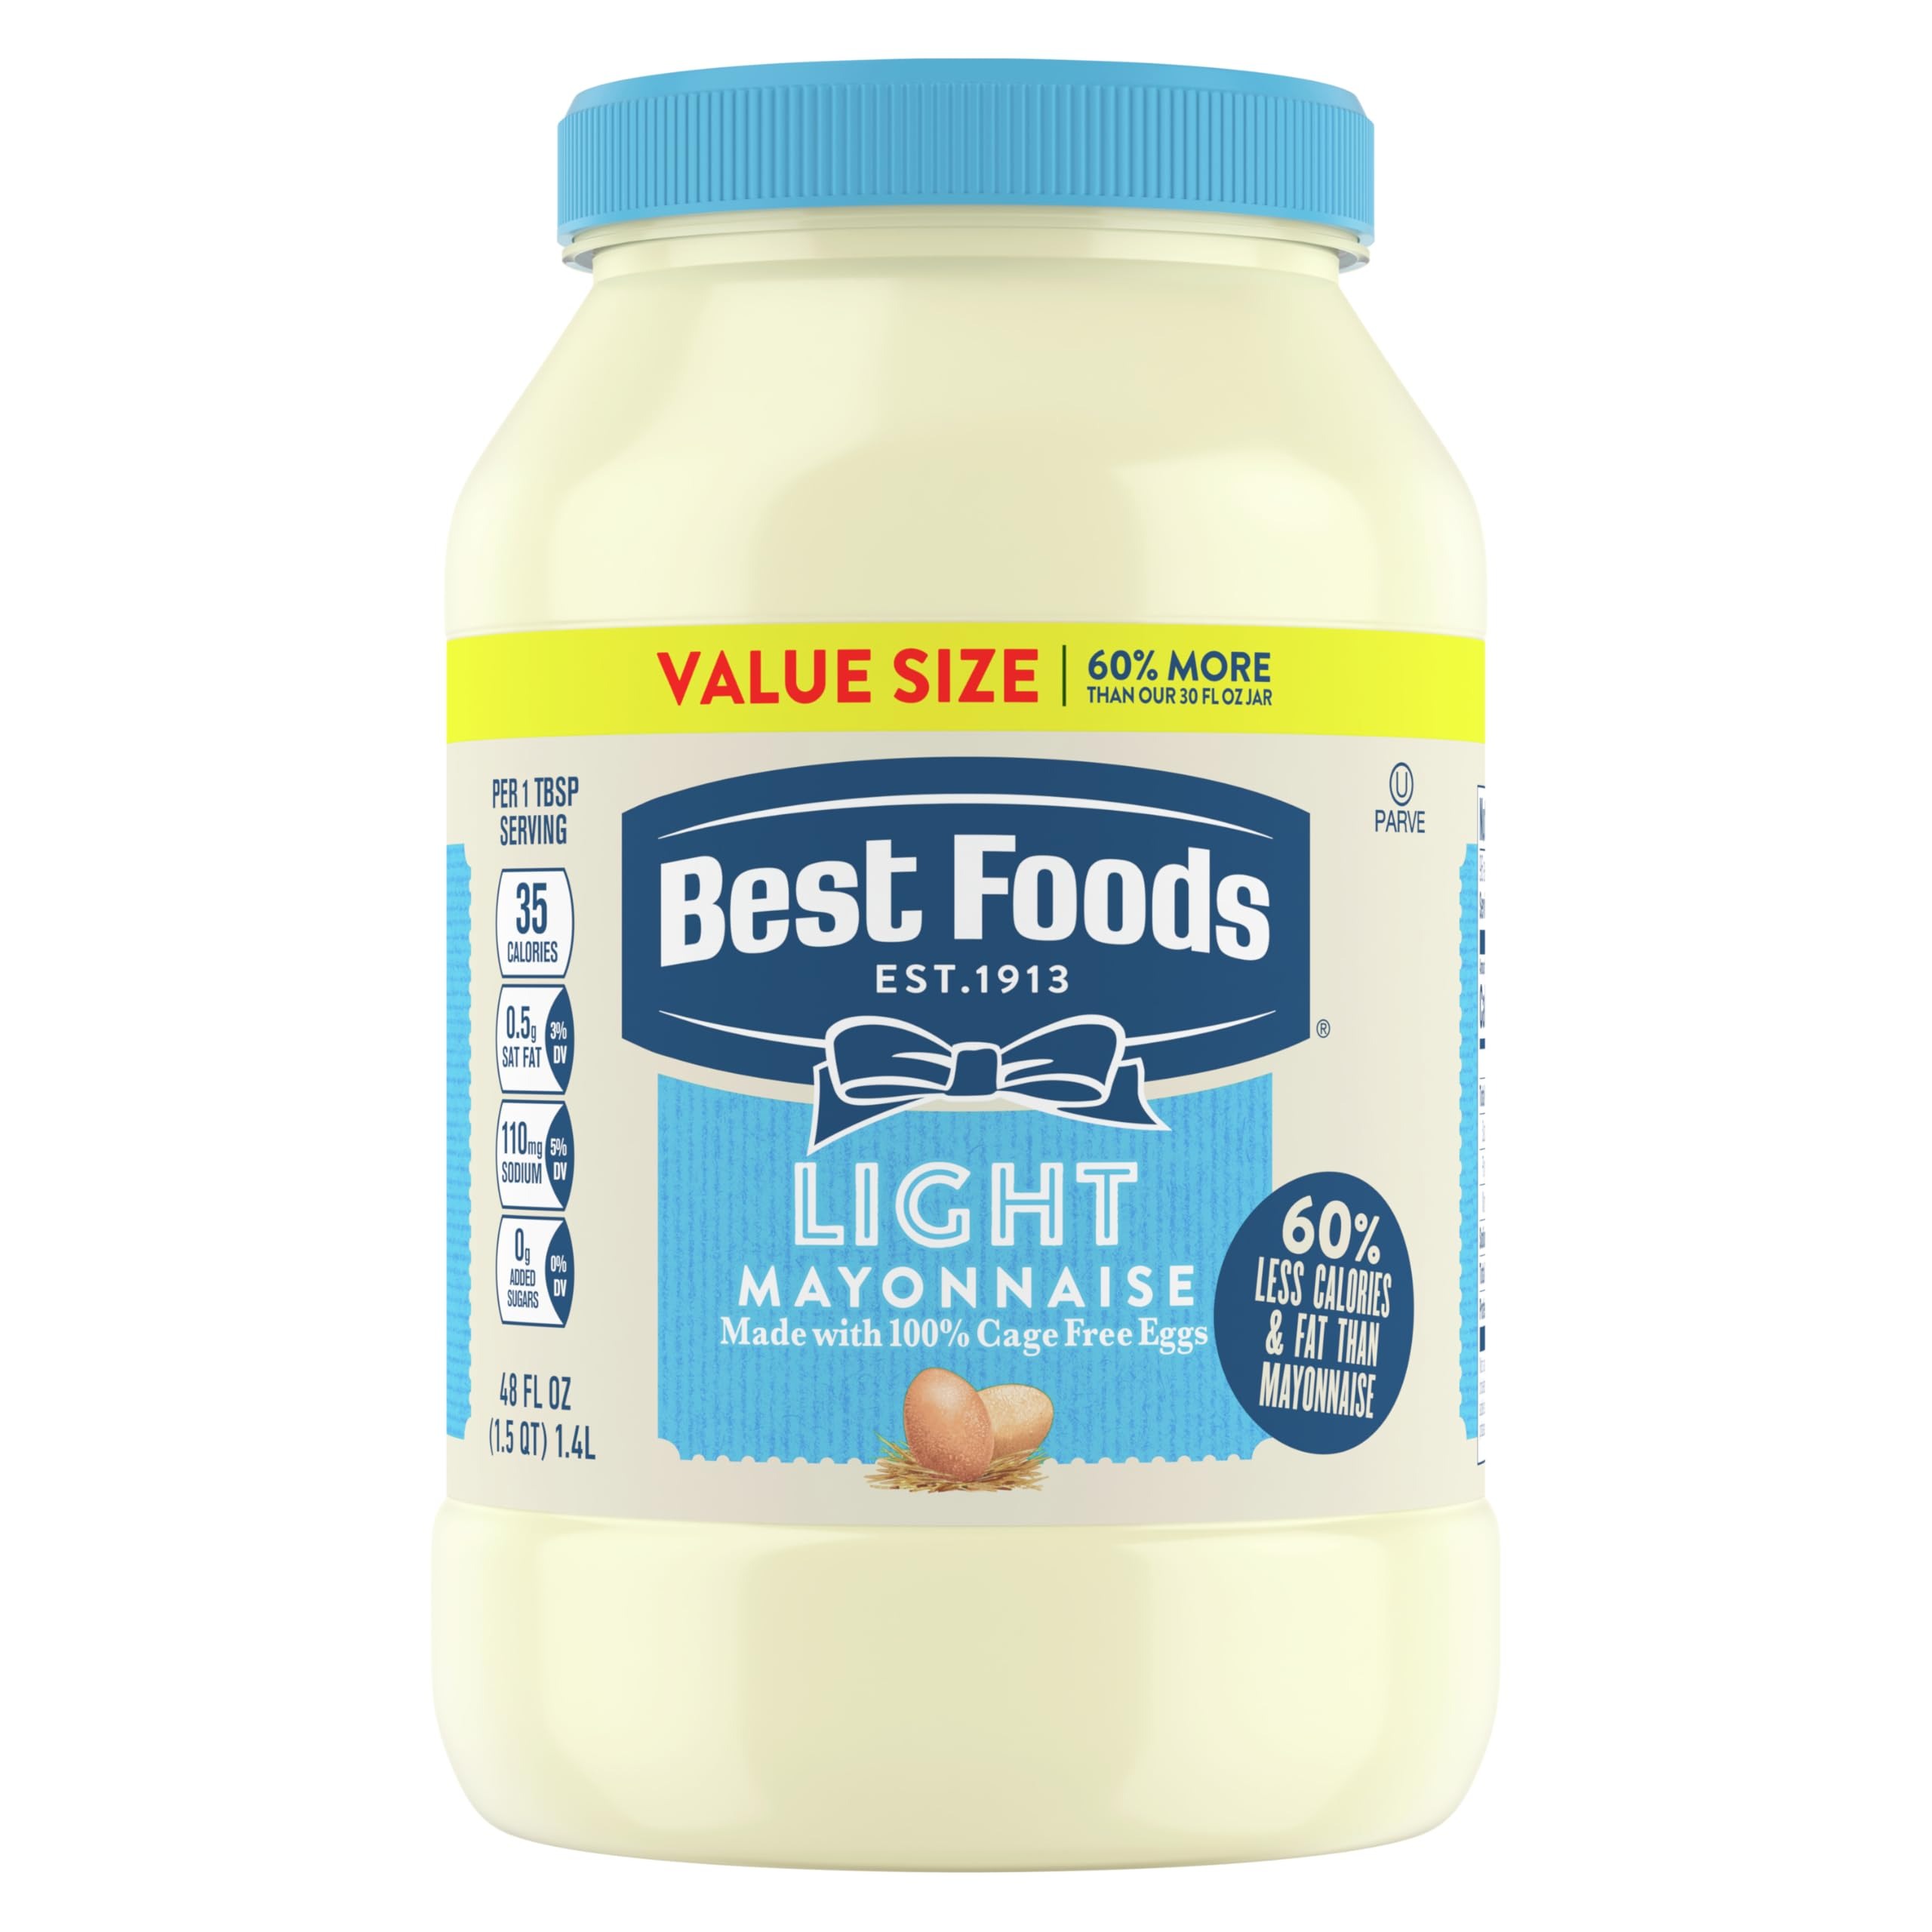
Item Name: Best Foods Creamy Light Mayonnaise Light Mayo Made with Cage Free Eggs 48 Fl oz
Bullet Point 1: Best Food's Light Mayonnaise is a creamy light mayonnaise.
Bullet Point 2: This light mayonnaise has 60% less fat and calories but all the rich, creamy flavor of Best Food’s Real Mayonnaise
Bullet Point 3: Best Food's Mayonnaise is made with 100% cage-free eggs, oil, and vinegar.
Bullet Point 4: Best Food's Mayonnaise is rich in Omega 3 ALA; it contains 230mg ALA per serving, which is 14% of the 16g daily value of ALA.
Bullet Point 5: Best Food’s Light Mayonnaise is a delicious condiment to add to all simple meals such as sandwiches, potato salad, wraps, burgers, and barbecue.
Bullet Point 6: Best Foods, Bring Out The Best.
Value: 48.0
Unit: Ounce

Price: 5.73